.303 Savage

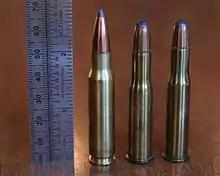
Round-nosed .303 Savage (center) with .308 Winchester (left) and .30-30 Winchester (right)

The .303 Savage is a rimmed, .30 caliber rifle cartridge developed by the Savage Arms Company in 1894 which was designed as a short (as short as the .30-30 Winchester) action cartridge for their Savage Model 1895 later 1899 hammerless lever-action rifle. The cartridge was designed for smokeless powder at a time when black-powder cartridges were still popular. The .303 Savage round was ballistically superior to the .30-30, but only marginally. The .303 Savage remained popular through the 1930s. Savage produced a half dozen loads for it. With its 190-grain loading, it was used on such animals as deer and moose.